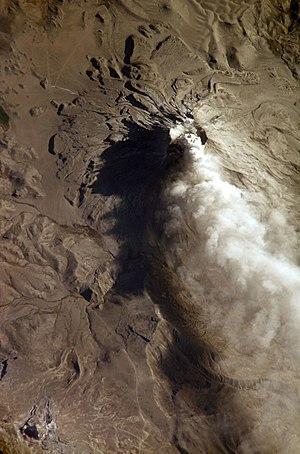
L'Ubinas est un stratovolcan en activité du Pérou. Il est situé dans le district d'Ubinas, province de Sánchez Cerro, département de Moquegua, au sud du pays. Il culmine à 5 672 mètres et couvre une superficie de 45 km².